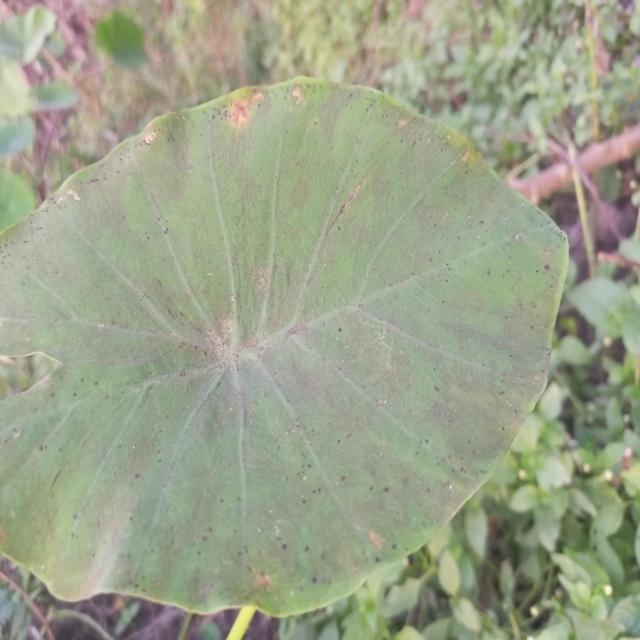
Label: Early_Blight